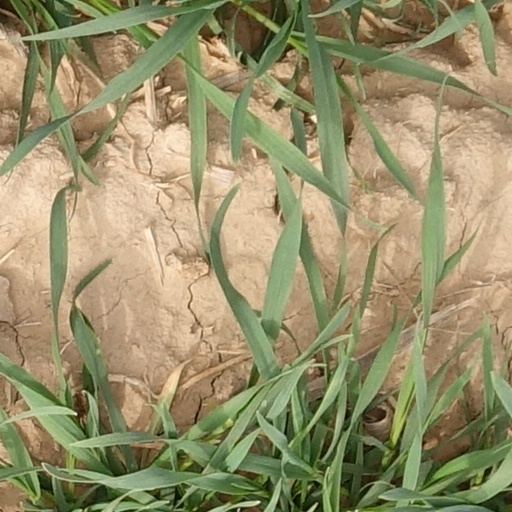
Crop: wheat